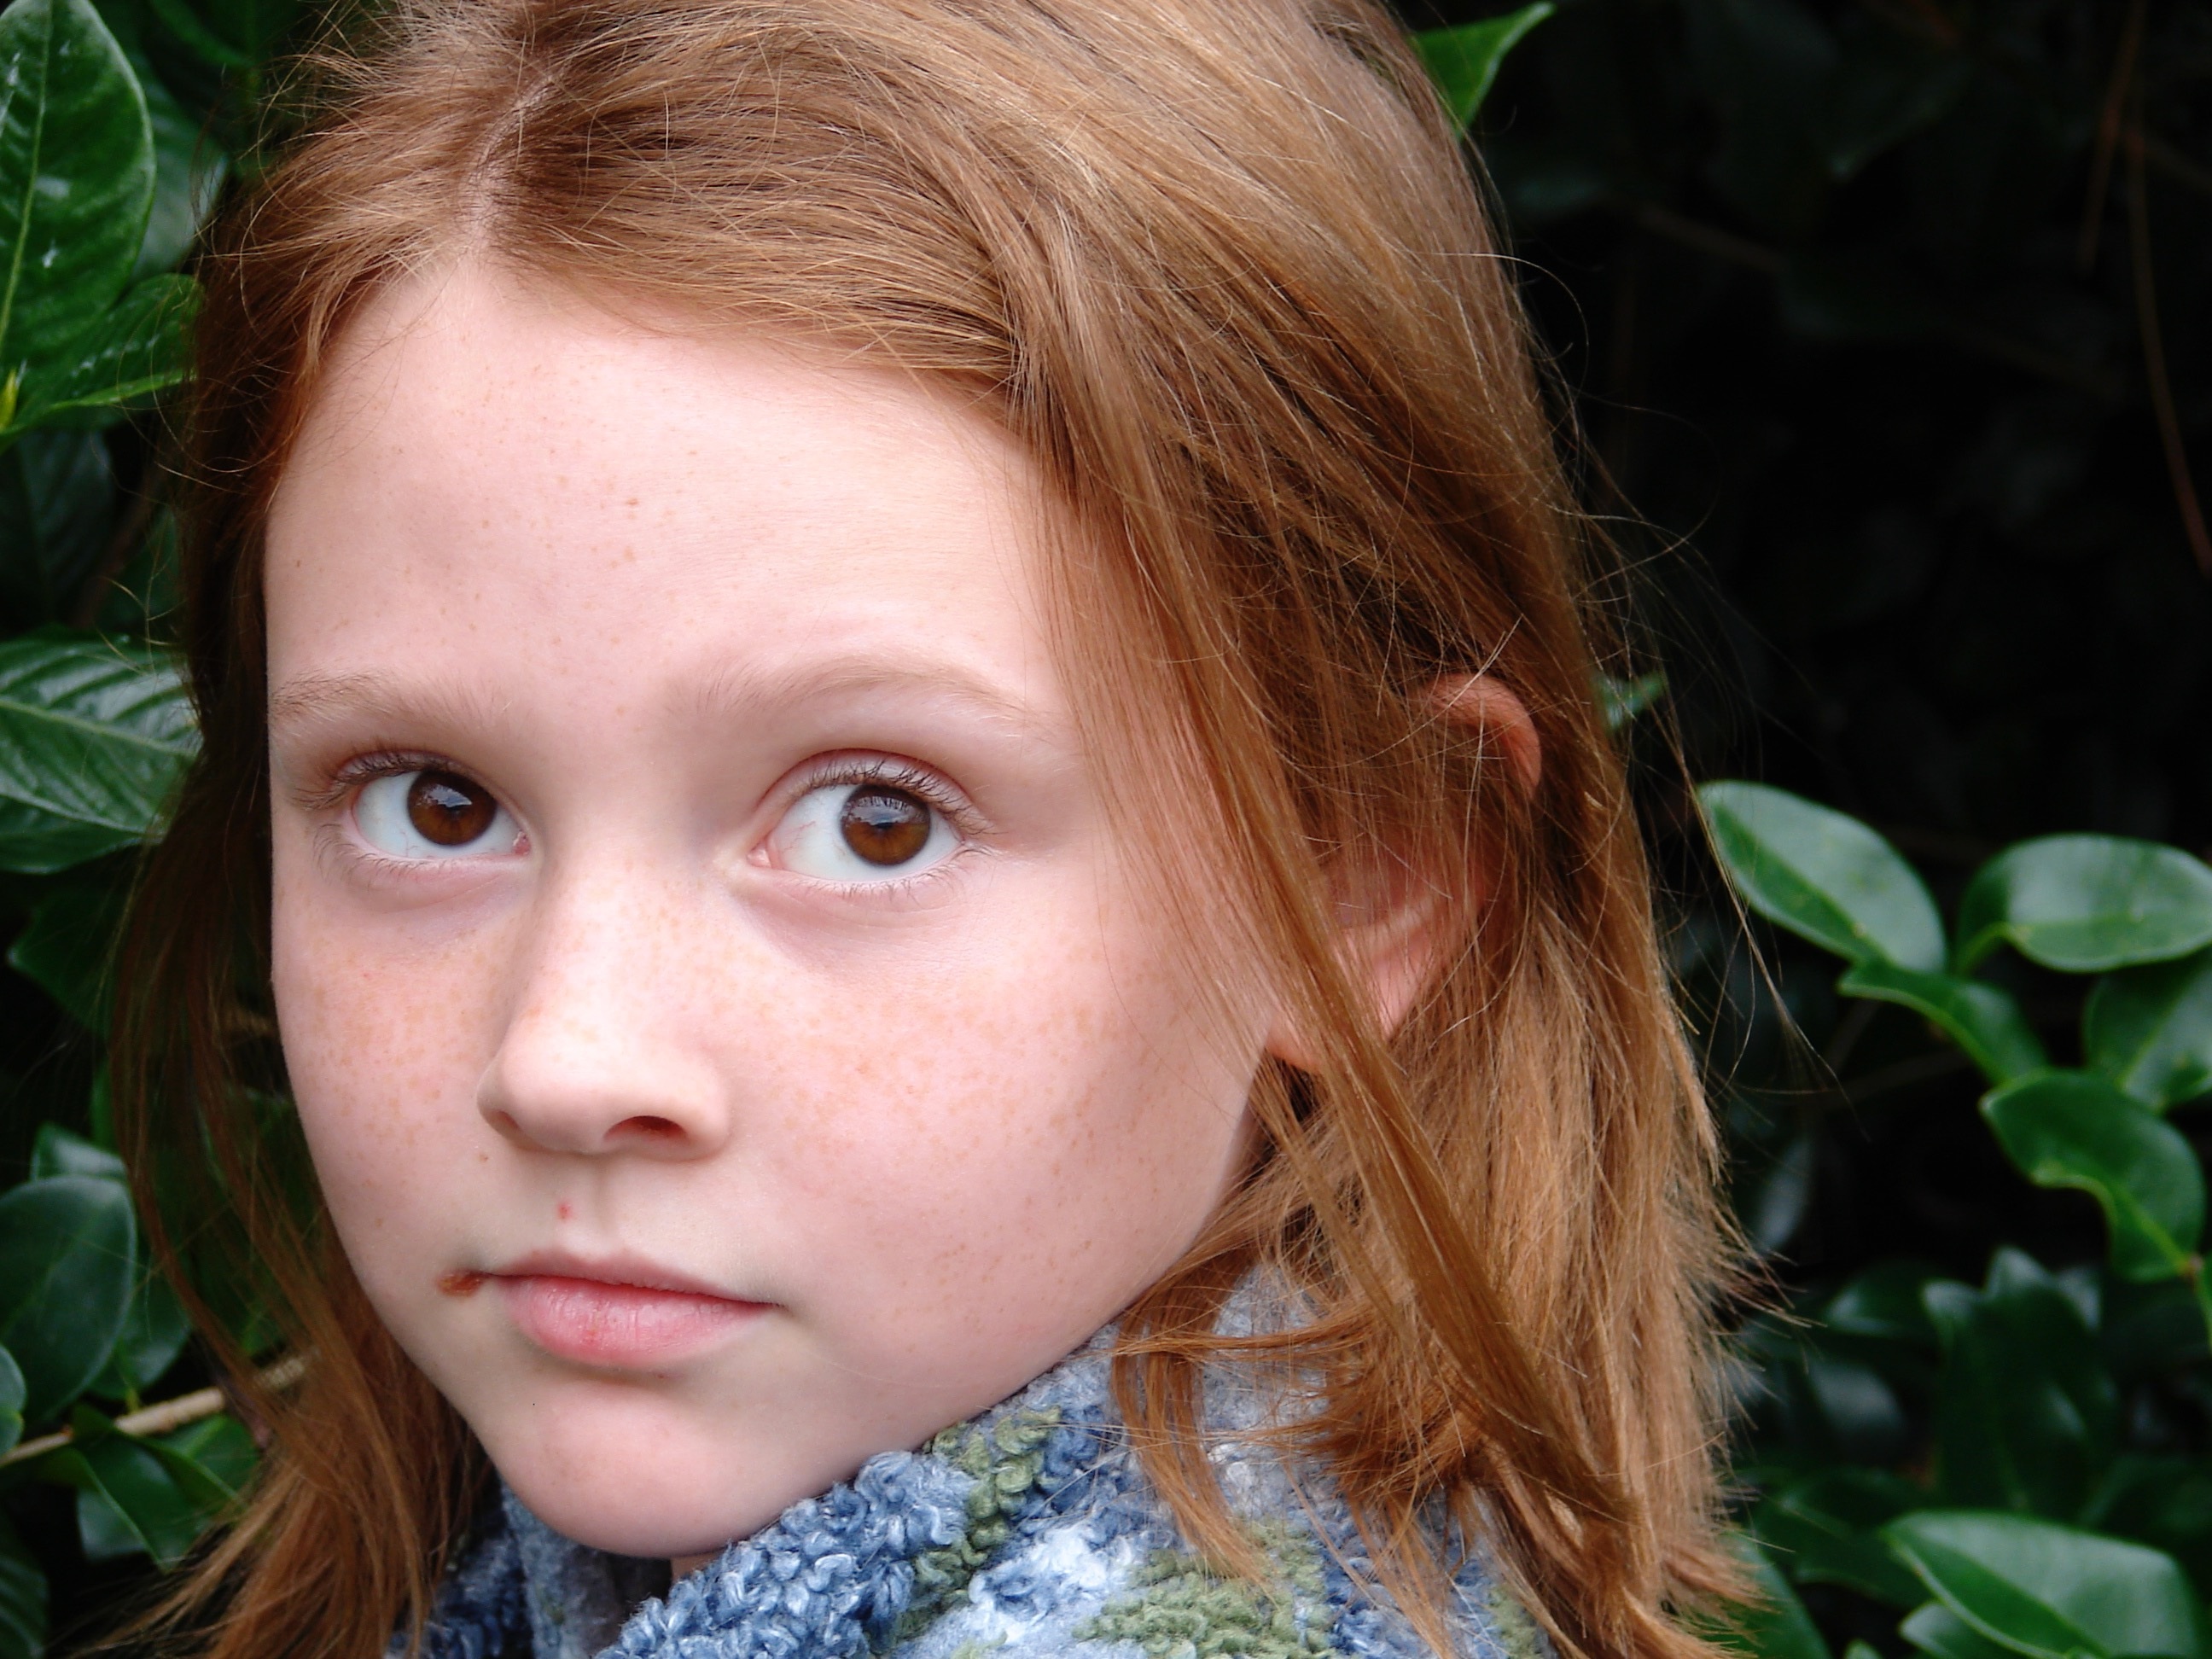
nature, outdoor, person, girl, woman, hair, flower, female, portrait, model, young, youth, natural, child, pensive, lady, facial expression, hairstyle, smile, mouth, long hair, red hair, freckle, close up, human body, face, nose, lovely, eye, head, skin, redhead, beauty, wonder, blond, organ, gaze, glance, fleeting, careful, wistful, leery, cautious, glimpse, brown hair, wary, portrait photography, human hair color, apprehensive, off guard